Shakha

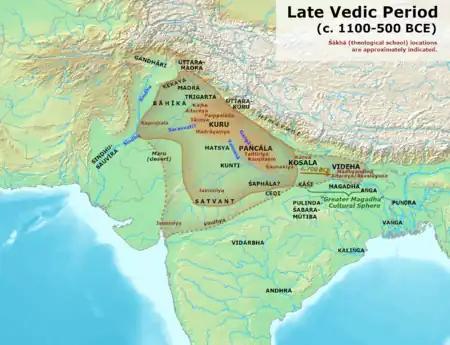
Late Vedic culture (1100-500 BCE), with shakhas shown in red. The Kosala-Magadha region was not considered part of Aryavarta until after Vedic times, despite the presence of sakhas. It constituted a culturally markedly different region, which gave rise to Jainism and Buddhism.

The traditional source of information on the shakhas of each Veda is the ', of which two, mostly similar, versions exist: the 49th ' of the Atharvaveda, ascribed to Shaunaka, and the 5th ' of the Śukla (White) Yajurveda, ascribed to Kātyāyana. These have lists of the numbers of recensions that were believed to have once existed as well as those still extant at the time the works were compiled. Only a small number of recensions have survived.